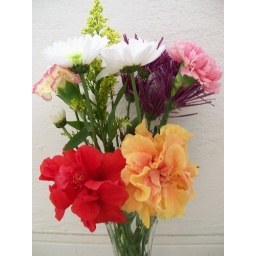
Lovely flowers for my mom....the red and orange ones were grown by my sister in law.